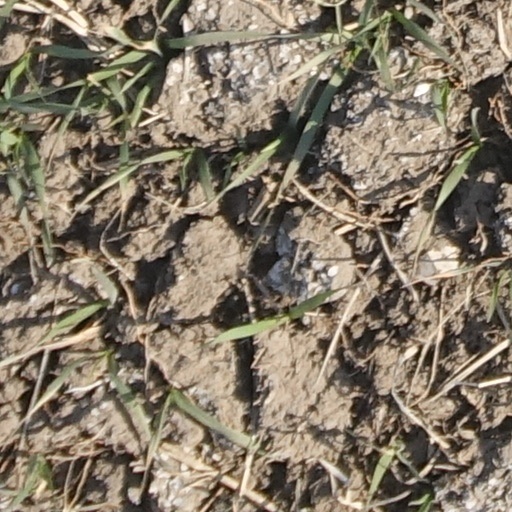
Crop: wheat